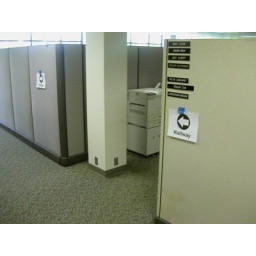
These signs will soon be all over the office